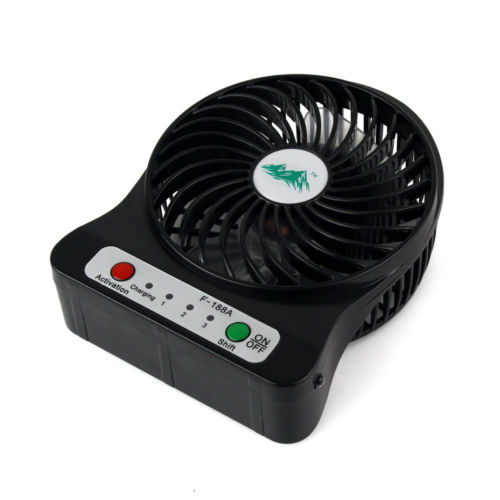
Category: fan